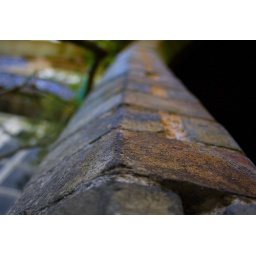
The rather pleasant arch around my mates house front door